Theophano (born Anastaso)

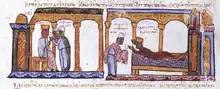
Theophano had to deal with bad rumors against her. Picture from the "Skyllitzes Matritensis" depicting Theophano poisoning her father-in-law, Emperor Constantine VII

Theophano was born of Laconian Greek origin in the Peloponnesian region of Lakonia, possibly in the city of Sparta, in 941. Theophano was originally named Anastasia, or more familiarly Anastaso and was the daughter of a poor tavern-keeper called Craterus. Theophano was renowned for her great beauty and heir apparent Romanos fell in love with her around the year 956 and married her against the wishes of his father, Emperor Constantine VII.